Battle of Tampere

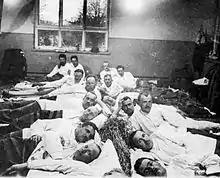
Wounded Red soldiers in a hospital

On 28 March, the Whites suffered the hardest daily casualties of the war so far, in what was later called ″Bloody Thursday″. The Whites completed a large offensive in order to finally enter the town. The fighting concentrated in the areas of Kalevankangas Cemetery and the Hippodrome in the eastern outskirts of Tampere. The attack was launched at 9:00 am. After seven hours of fighting, the Whites managed to repel the Reds from the Kaleva district but could not reach the town.